Steven Keats

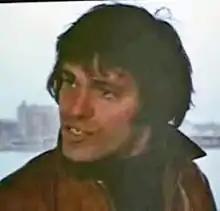
Keats in trailer for "The Friends of Eddie Coyle" (1973)

Steven Keats (born Steven Paul Keitz; February 6, 1945 – May 8, 1994) was an American actor who appeared in such films as "Death Wish" (as Charles Bronson's character's son-in-law), "Black Sunday", "Hester Street" and the Chuck Norris thriller "Silent Rage".